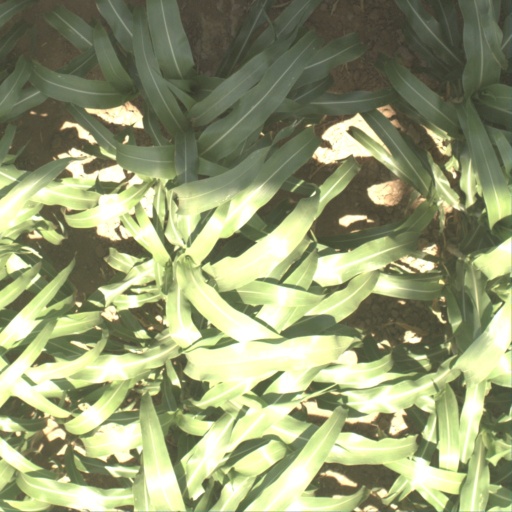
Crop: sorghum